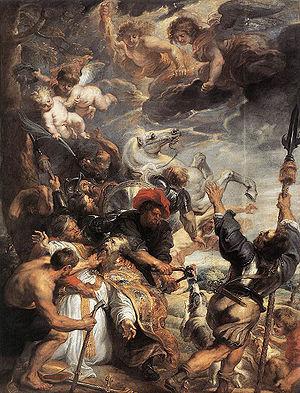
Liévin est un évêque d'origine irlandaise, évangélisateur d'une partie des Flandres, mort martyrisé. Il est fêté localement le 12 novembre.